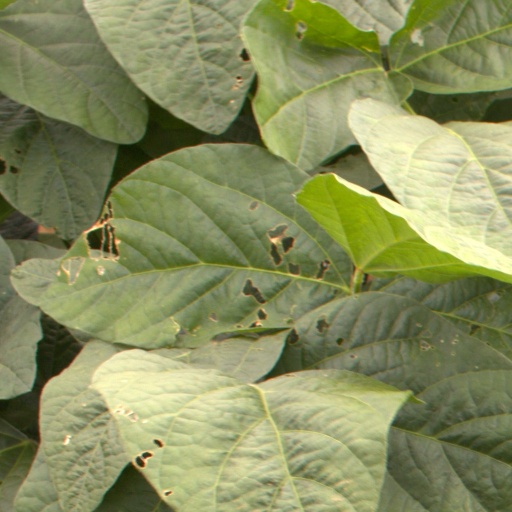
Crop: soybean